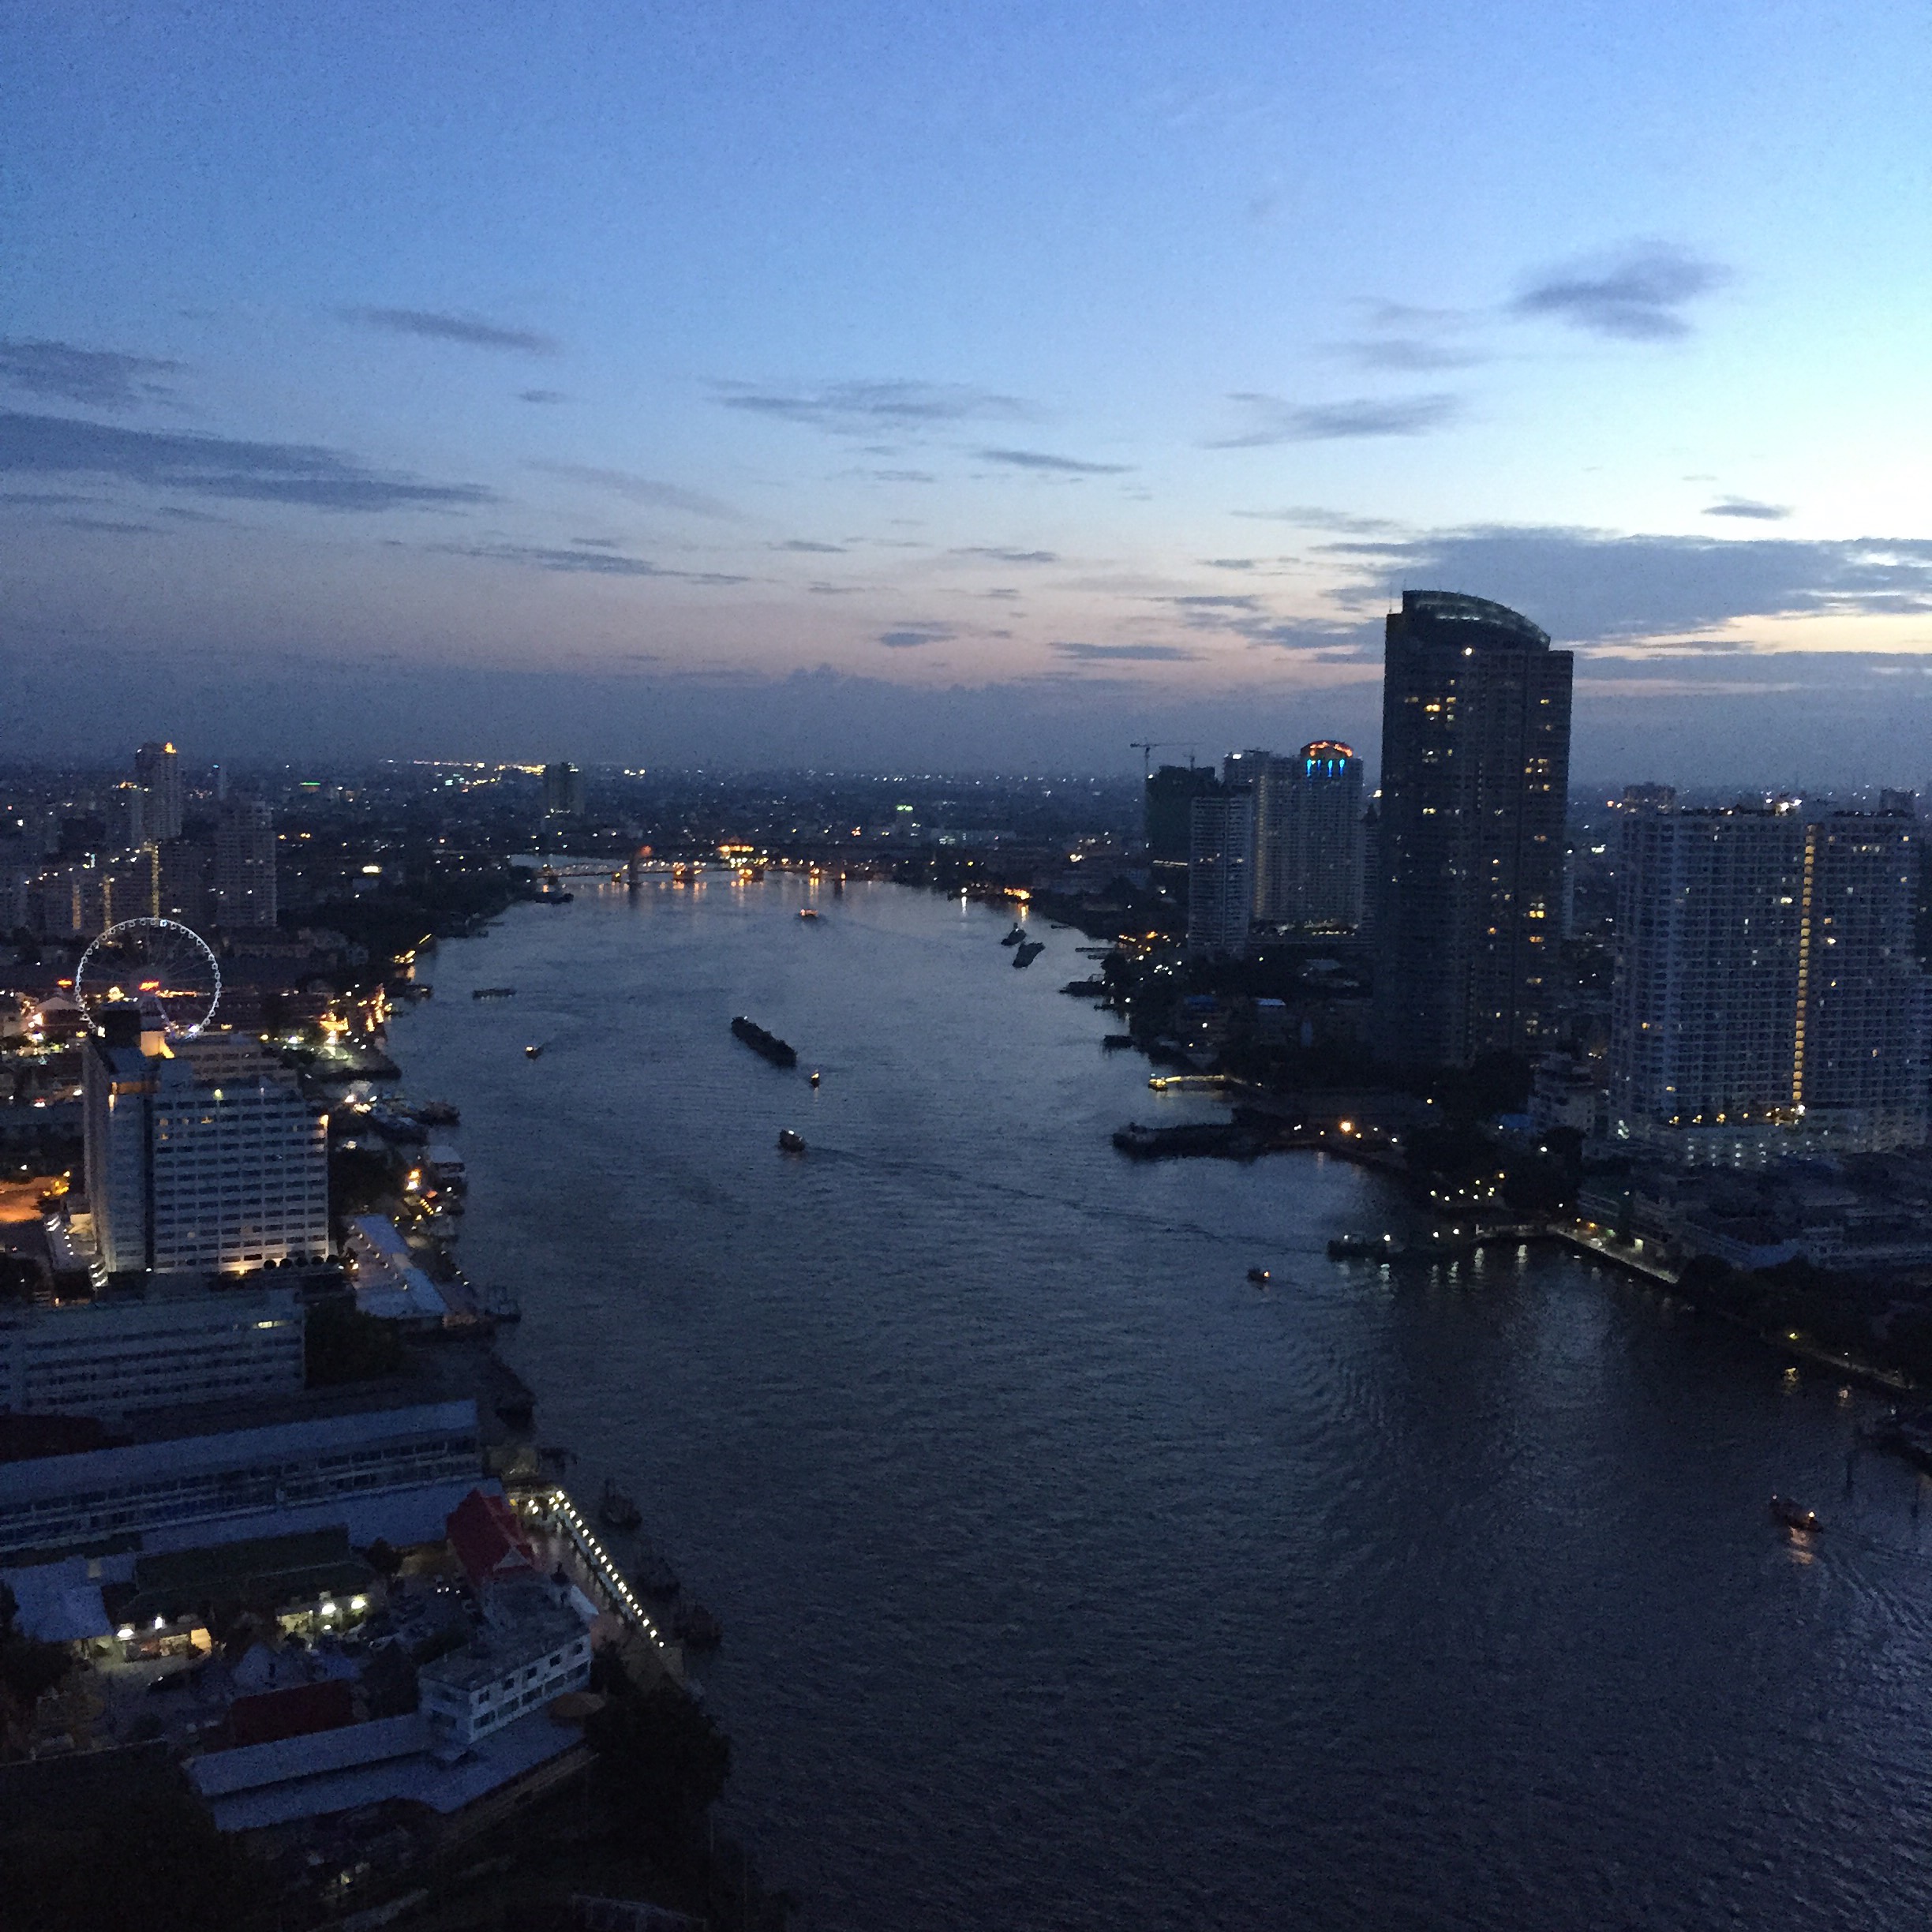
bangkok, water, cloud, sky, building, skyscraper, dusk, body of water, horizon, urban design, tower block, cityscape, landscape, city, boat, metropolis, condominium, mixed use, reflection, evening, lake, bird's eye view, downtown, tower, afterglow, watercraft, ocean, night, aerial photography, skyline, channel, sunset, tourism, river